Texas Christian University

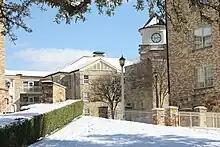
TCU campus

Roughly half of TCU undergraduate students live on campus. Housing is divided among 16 residence halls and on-campus apartment complexes.